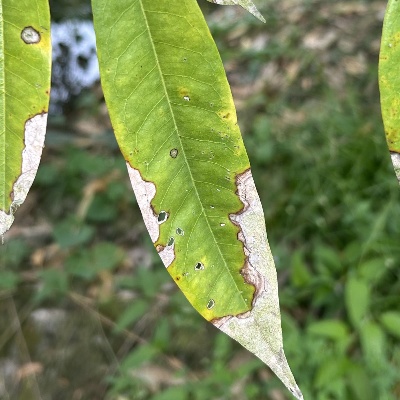
Label: Leaf_Colletotrichum